Cellular deconvolution

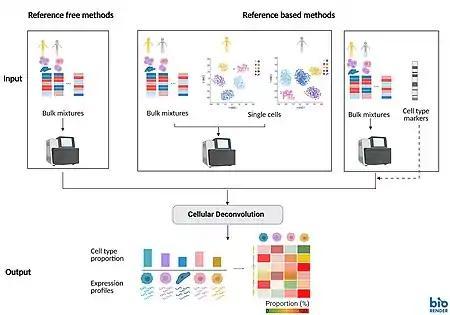
Cellular Deconvolution Pipeline. All methods require the gene expression or DNA methylation profiles of each subject in the study using high-throughput technologies and bulk samples.

Most cellular deconvolution algorithms consider an input data in a form of a matrix formula_1, which represents some molecular information (e.g. gene expression data or DNA methylation data) measured over a group of formula_2 samples and formula_3 marks (e.g. genes or CpG sites). The goal of the algorithm is to use these data and return an output matrix formula_4, representing the proportions of formula_5 distinct cell types in each of the formula_2 samples. Some methods limit the sum of each column of formula_7 matrix less than or equal to one, so that the proportions of cell types sum up to the overall number of cells in the sample (less than one when there are some unknown cell types in the samples). Moreover, it is assumed that the values of formula_7 matrix are non-negative as they pertain to proportions of cell types.